Nuclear artillery

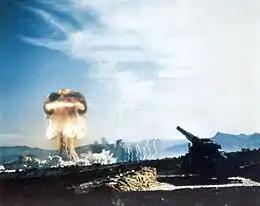
Upshot–Knothole Grable, a 1953 test of a nuclear artillery projectile at the Nevada Test Site (photo depicts an artillery piece with a 280 mm bore (11 inch), and the explosion of its artillery shell at a distance of )

Nuclear artillery is a subset of limited-yield tactical nuclear weapons, in particular those weapons that are launched from the ground at battlefield targets. Nuclear artillery is commonly associated with shells delivered by a cannon, but in a technical sense short-range artillery rockets or tactical ballistic missiles are also included.